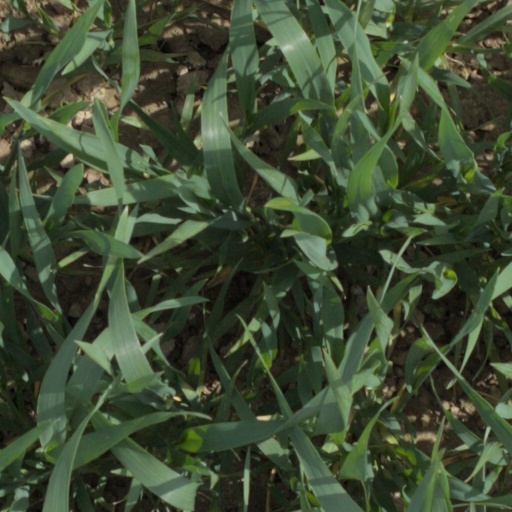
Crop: wheat